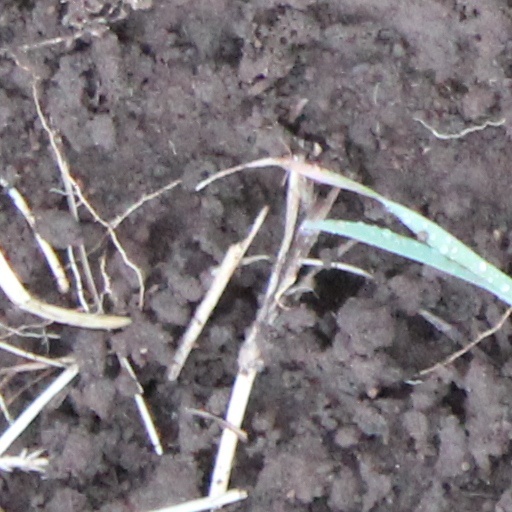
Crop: wheat